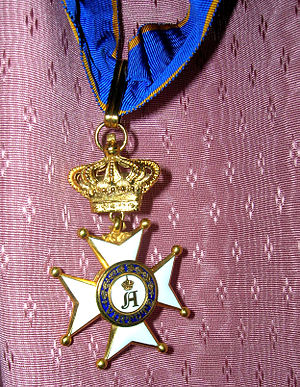
Adolph af Nassaus civile og militære Fortjenstorden
Adolph af Nassaus civile og militære Fortjenstorden.
Adolph af Nassaus civile og militære Fortjenstorden er en orden indstiftet den 8. maj 1858 af Adolf 1. af Luxembourg.